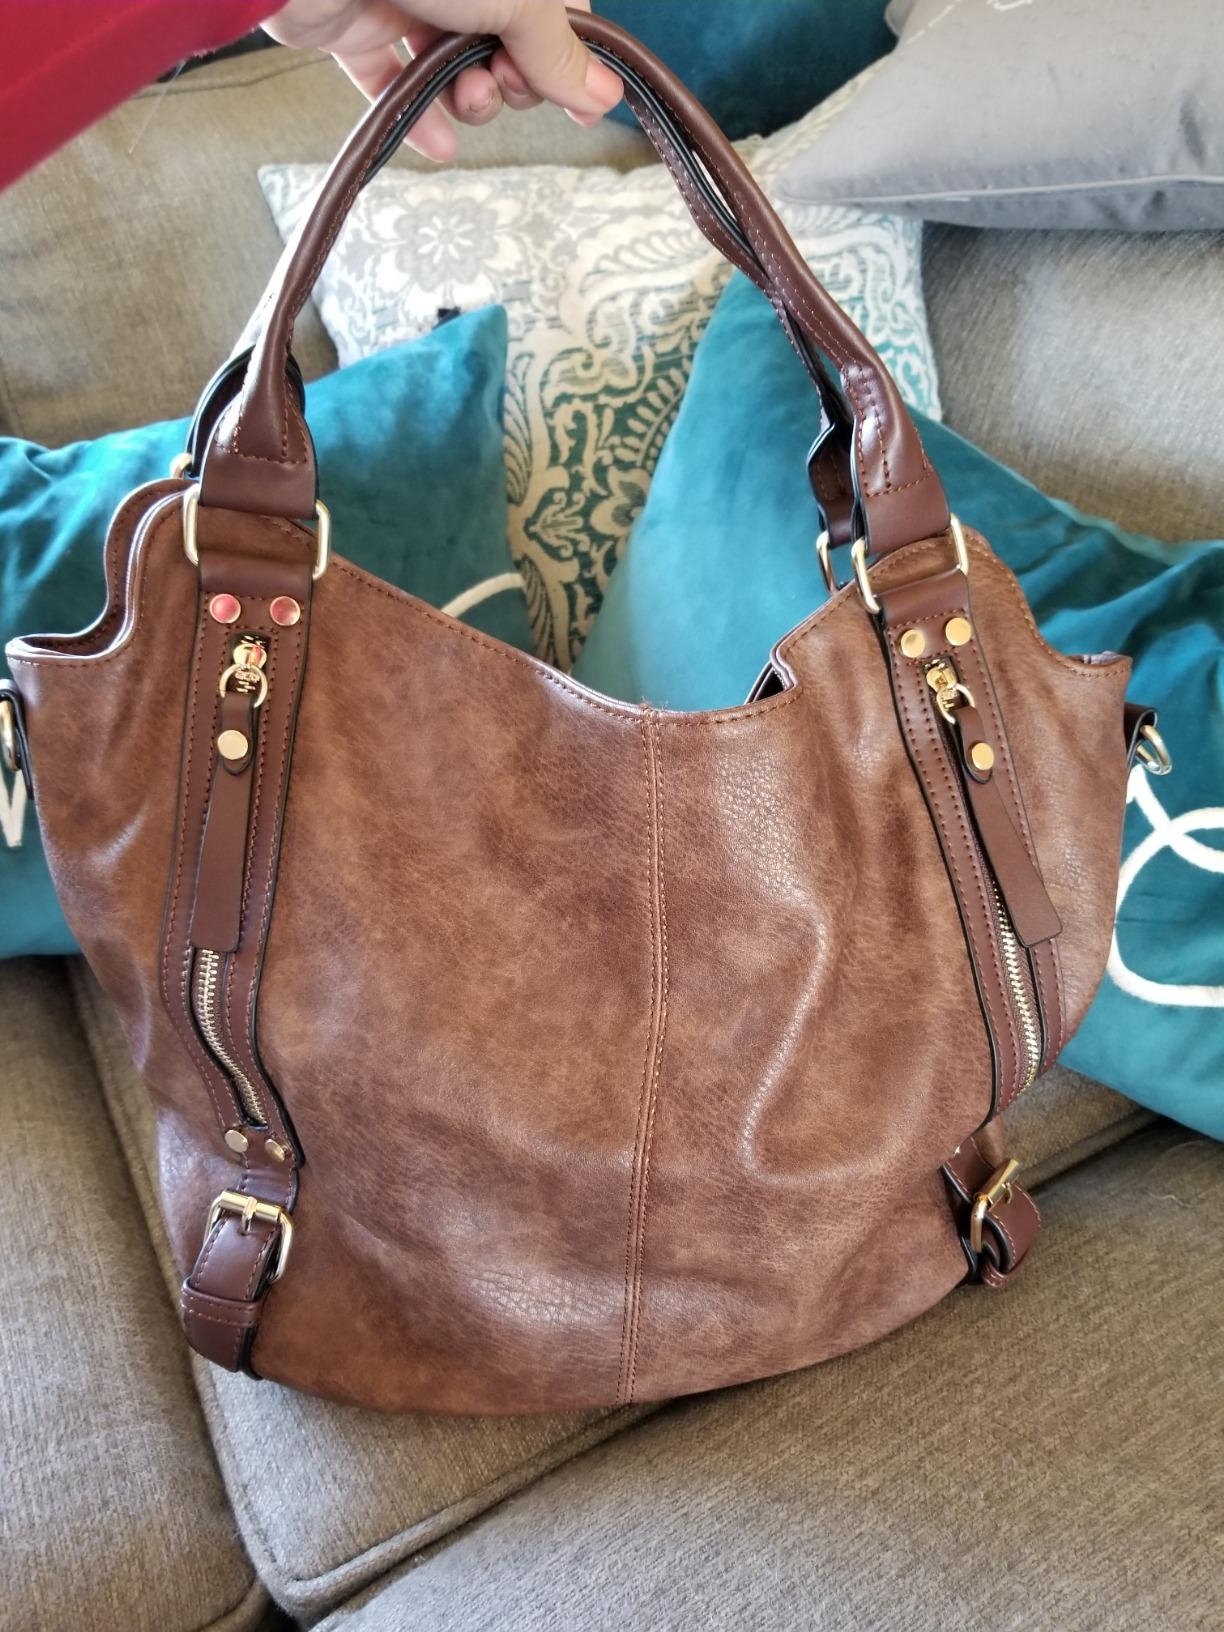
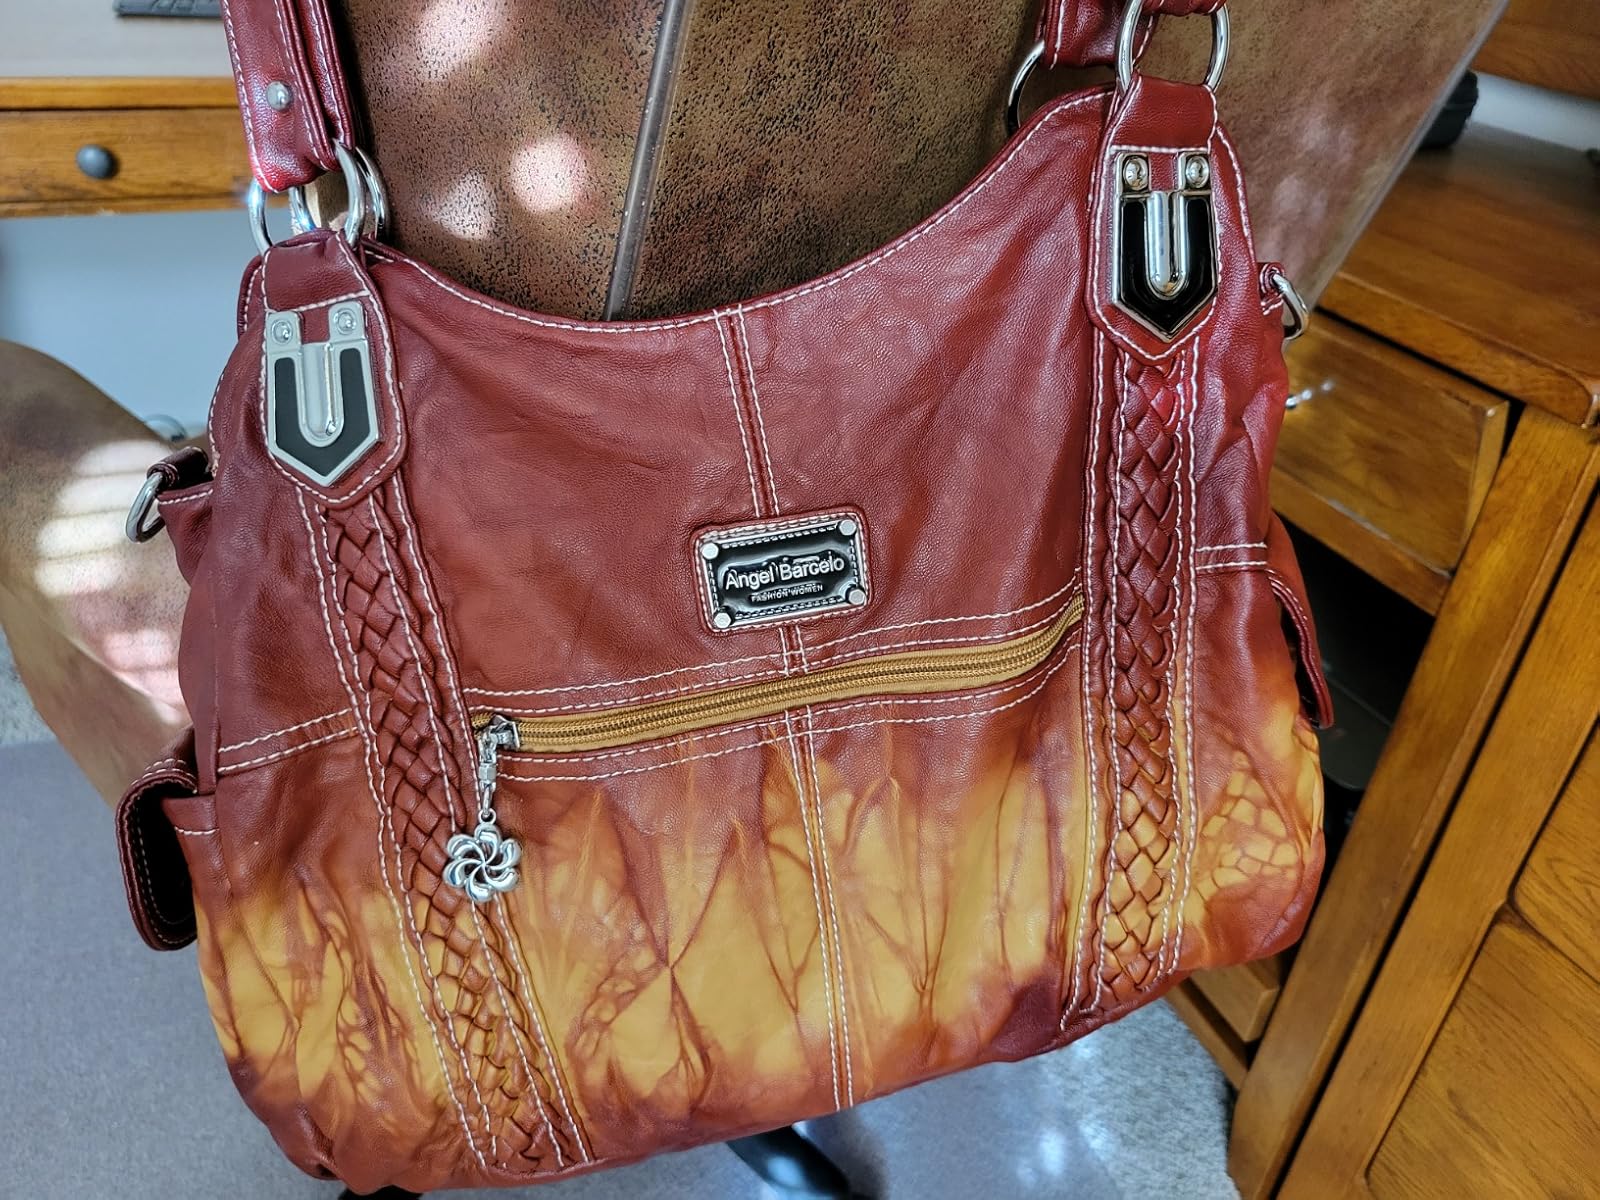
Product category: accessories_handbag
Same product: no